Vin de Savoie AOC

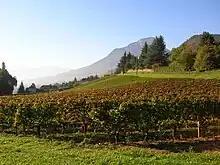
Vineyards around the commune of Saint-Baldoph in Savoie.

Vin de Savoie is an "Appellation d'Origine Contrôlée" (French, AOC) and Protected Designation of Origin (EU, PDO) for red and white wines in the Savoy wine region of France, which is located in the foothills of the Alps. The region is divided roughly into three distinct parts: the glacially sculpted terrain along the South shore of Lake Geneva, the hilly country near the northern end of Lac de Bourget, and the area bordering the Massif de Bauges South of Chambéry.